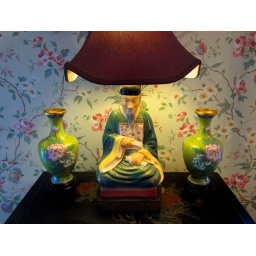
van schaack house bed & breakfast in kinderhook, upstate ny